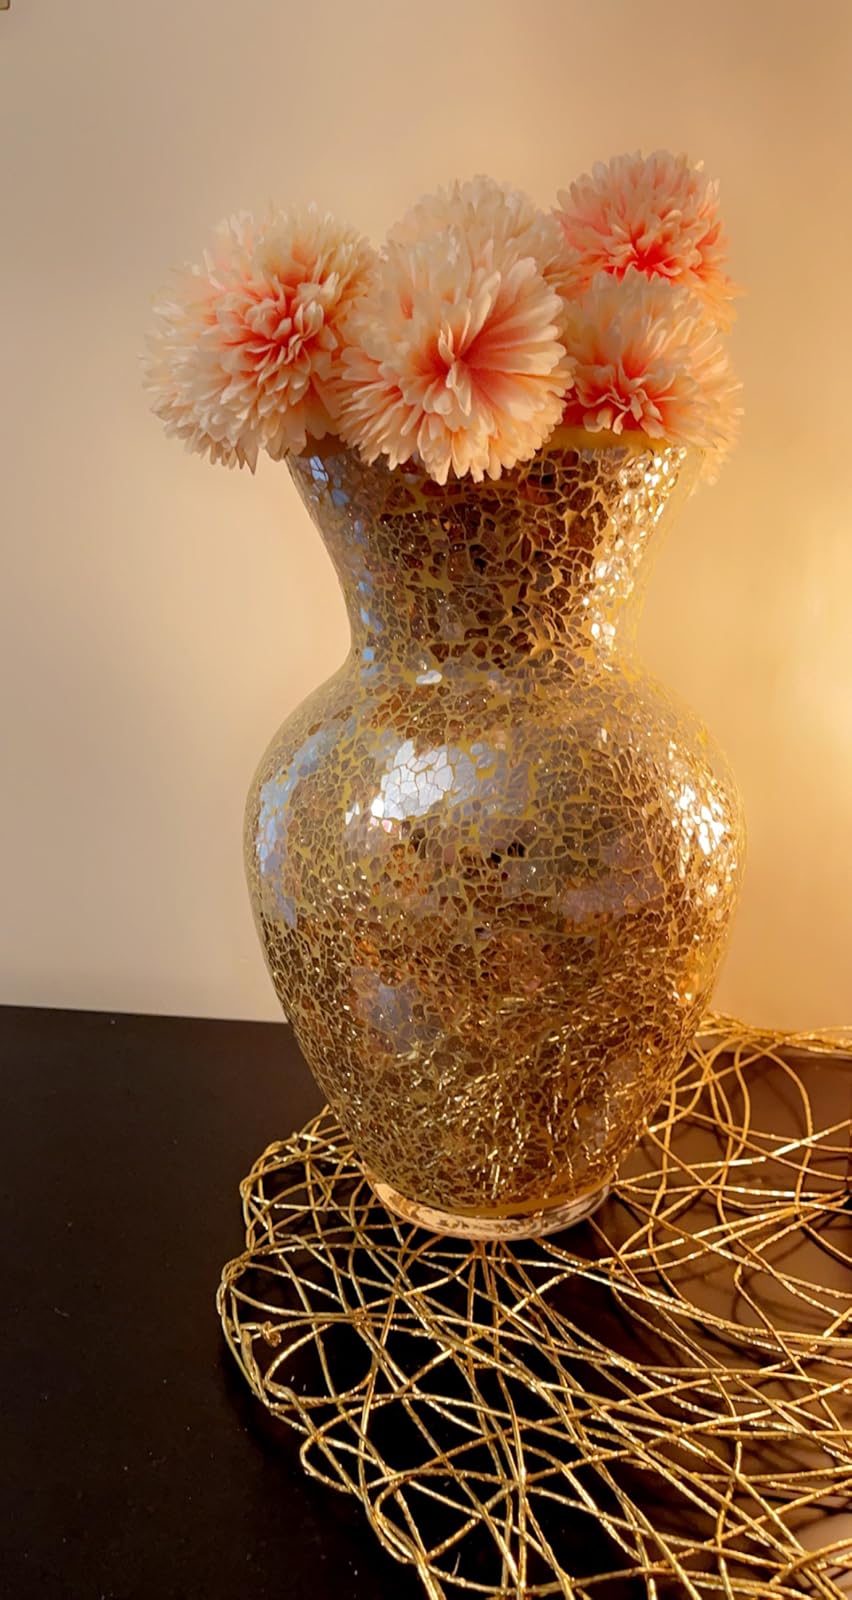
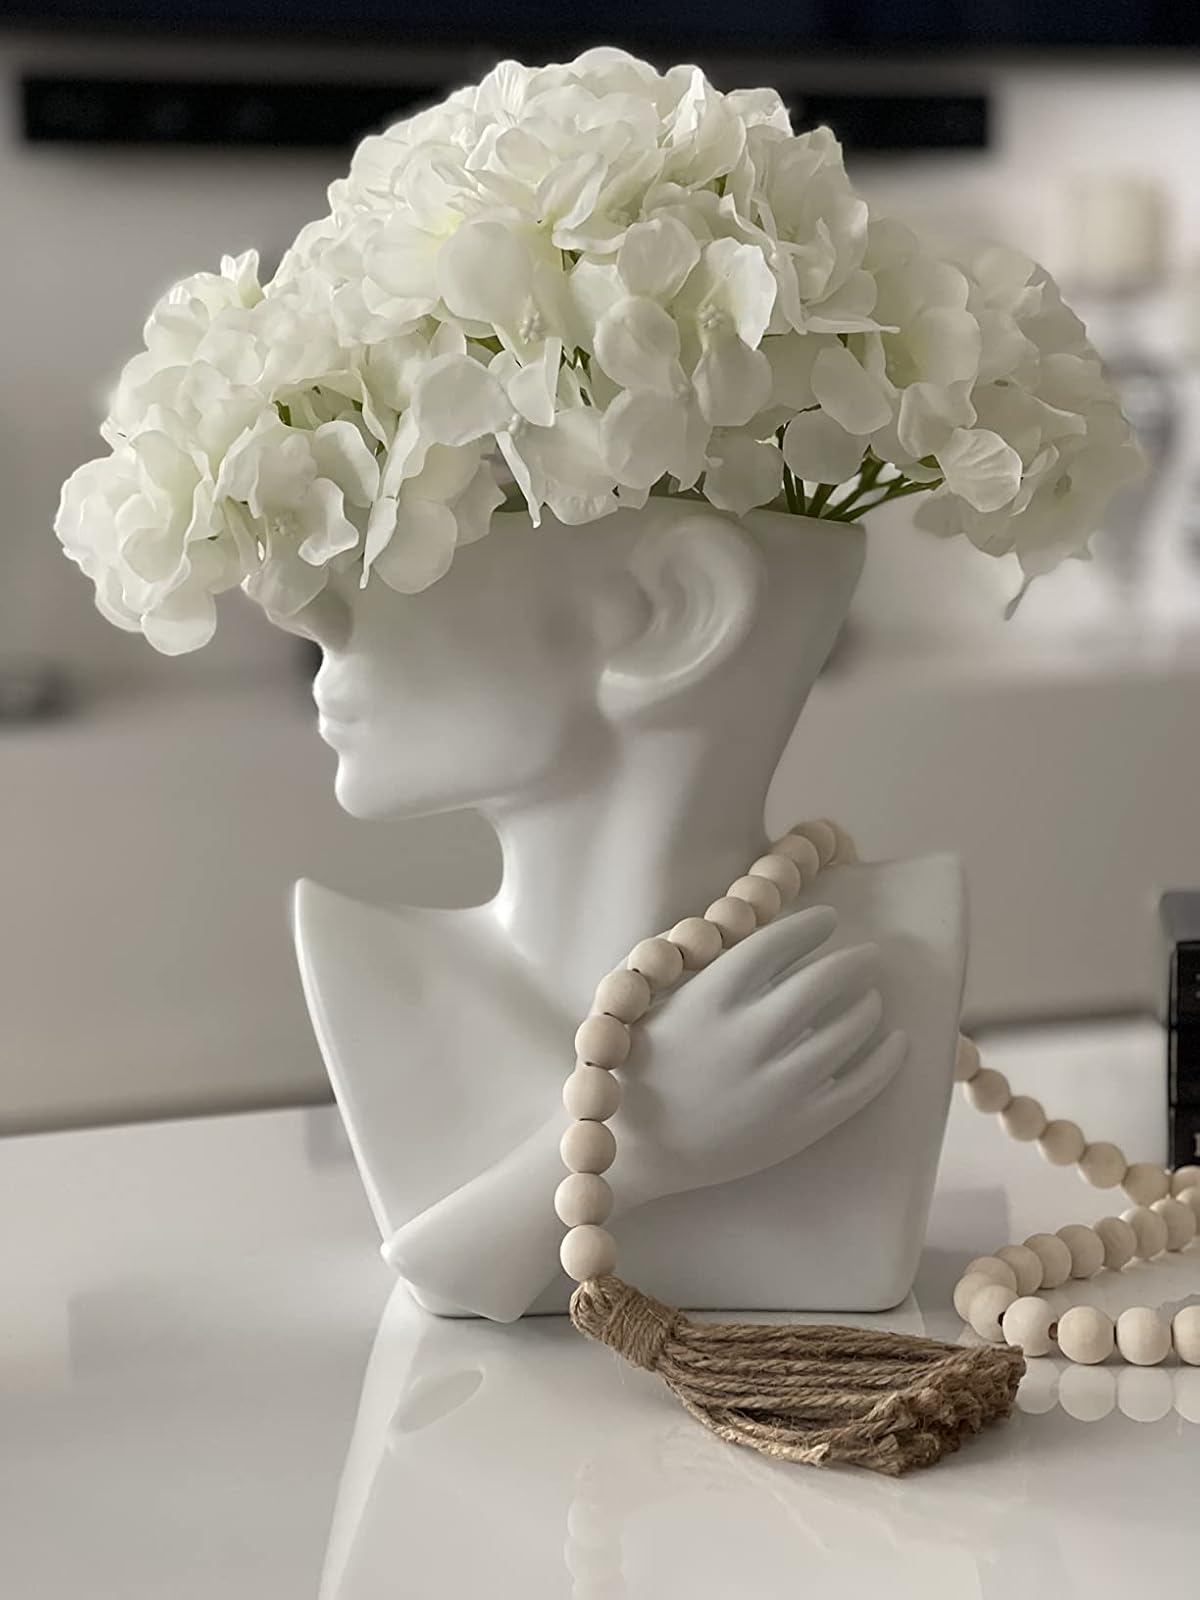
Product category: vase
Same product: no